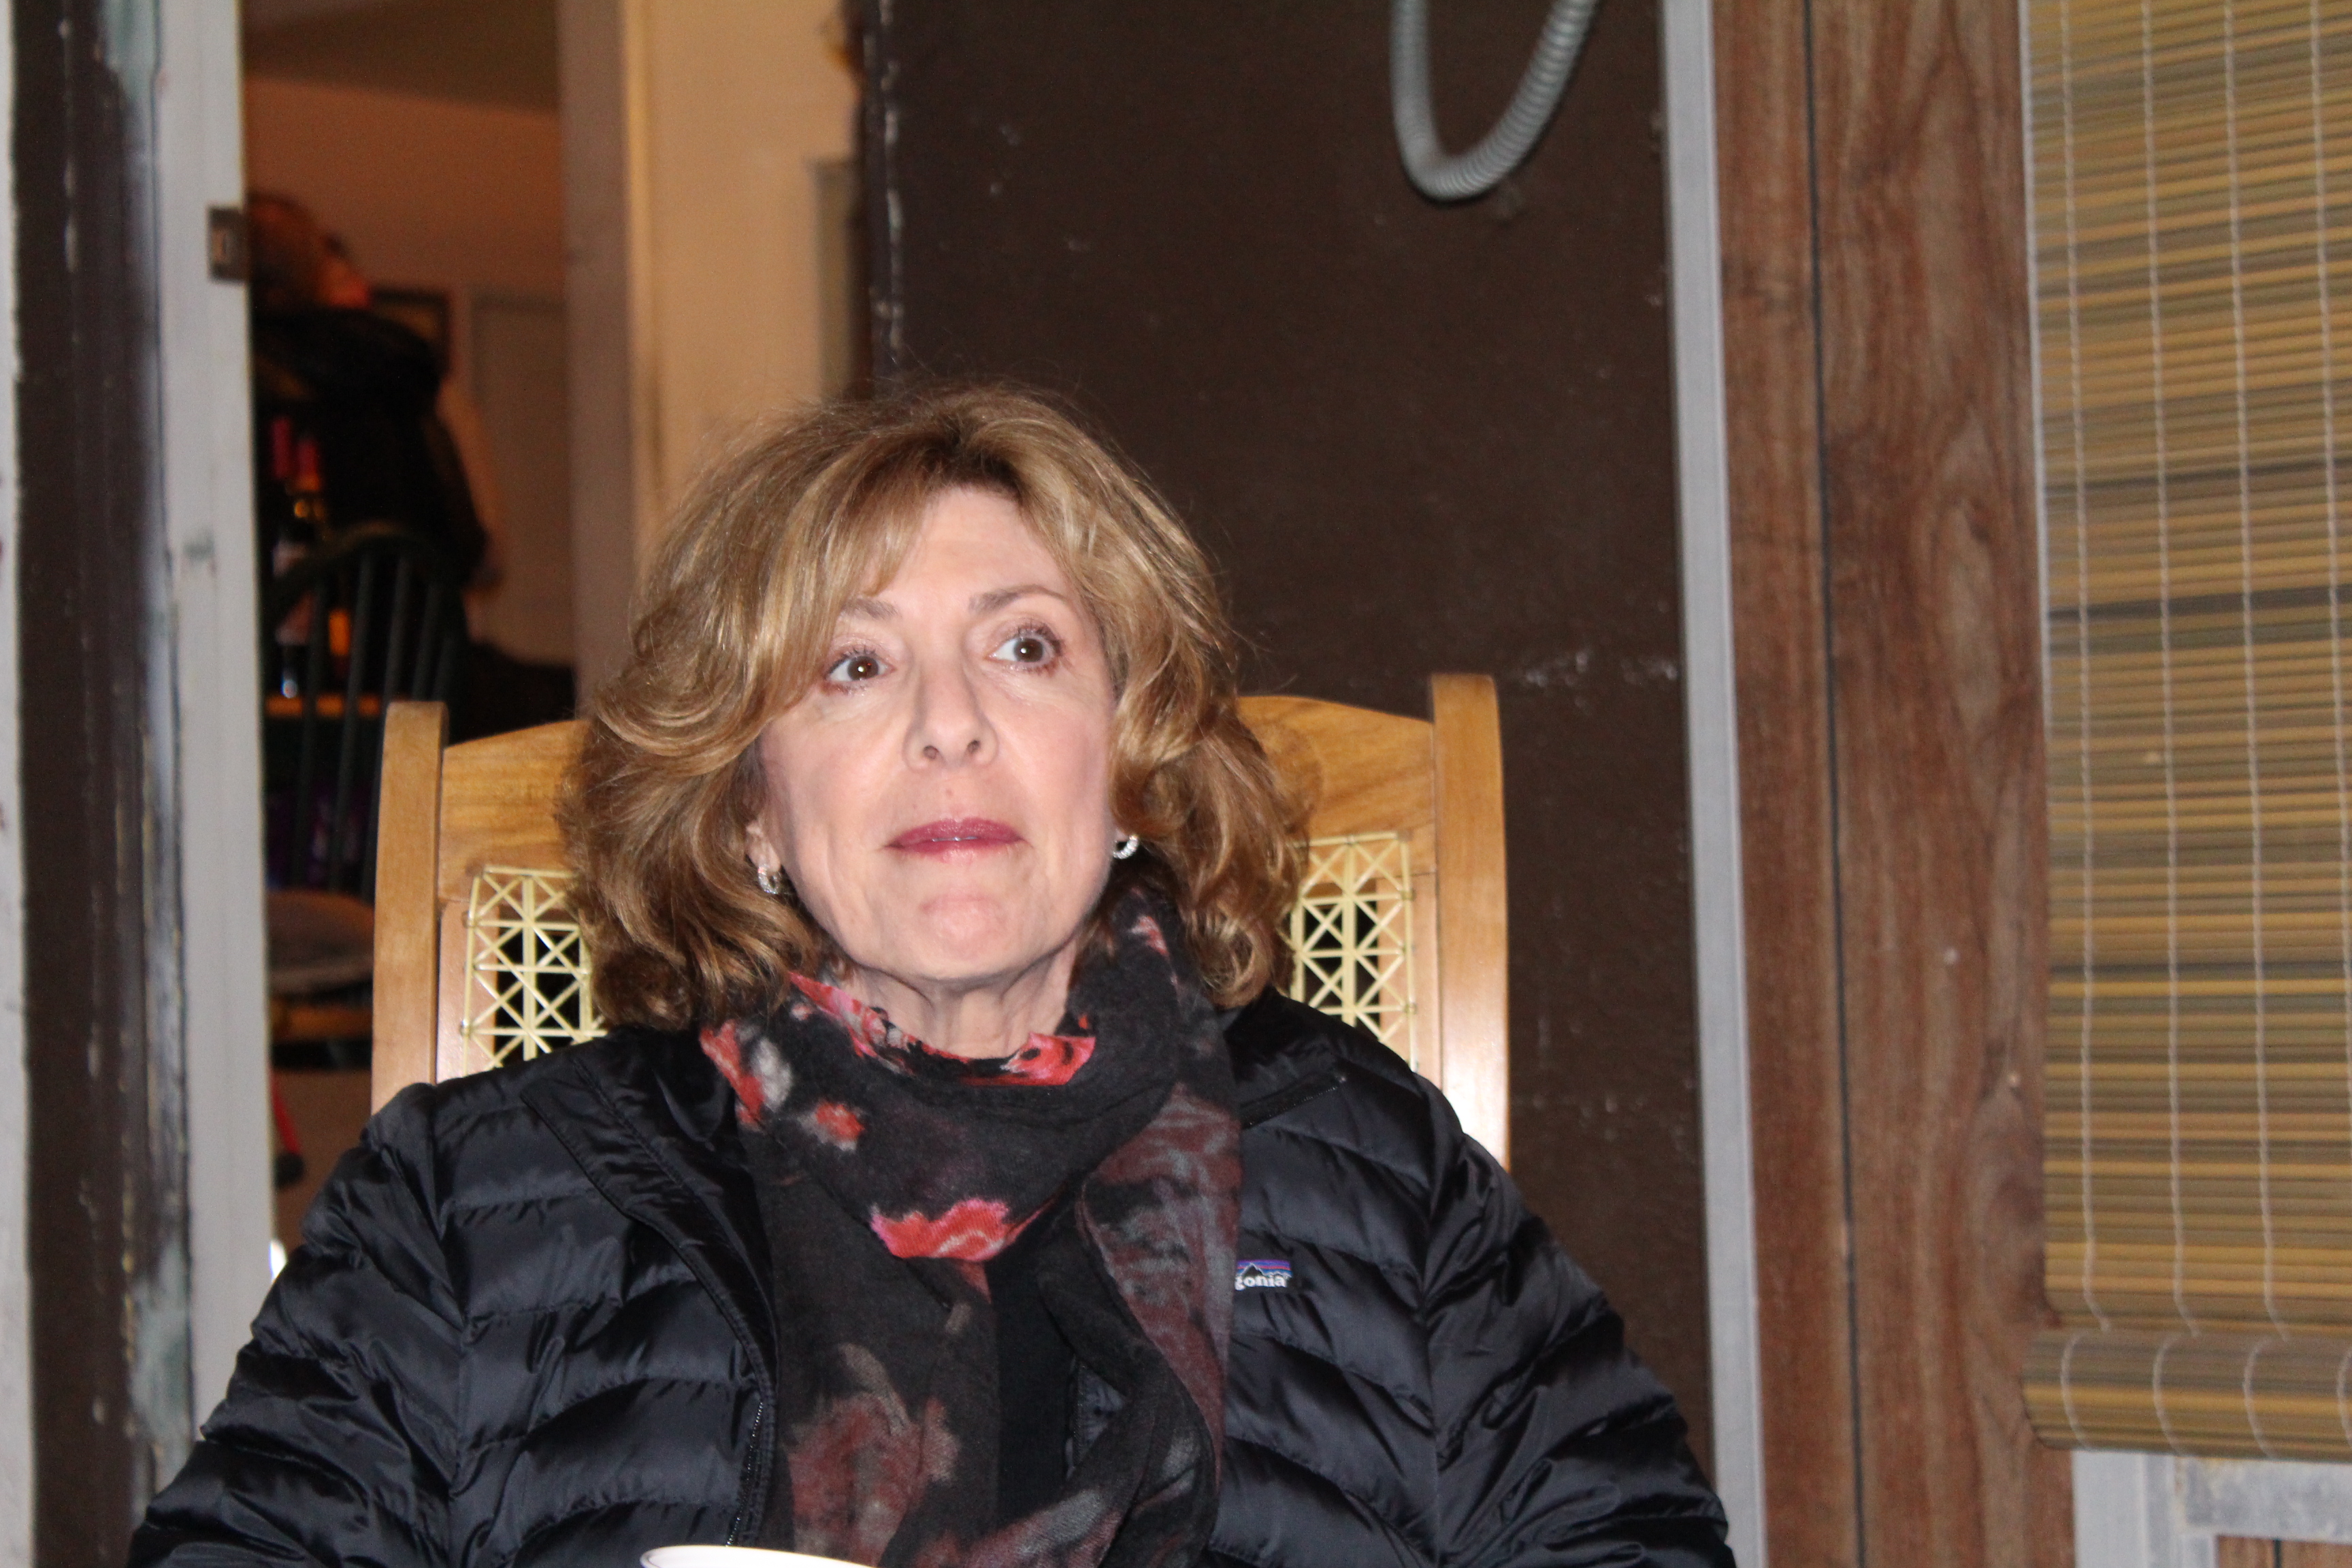
people